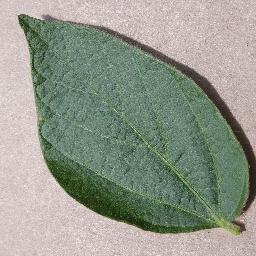
Label: Soybean___healthy